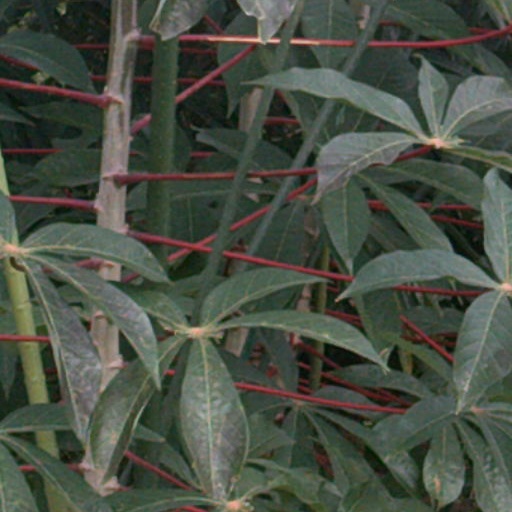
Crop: cassava